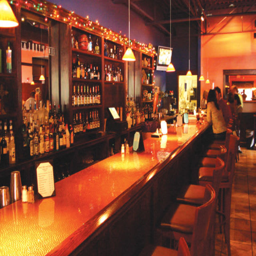
after work , which drink do you prefer ?